Barkevious Mingo

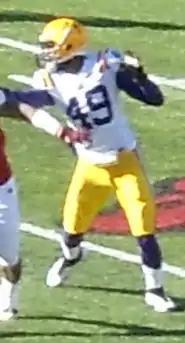
Mingo with the LSU Tigers in 2012.

Mingo attended Louisiana State University, and played for coach Les Miles's LSU Tigers football team from 2009 to 2012. He was redshirted in 2009. As a redshirt freshman in 2010, he started one of the 13 games he played in, recording 35 tackles and 3.5 sacks. As a sophomore in 2011, Mingo was a Second-team All-SEC selection after recording 47 tackles and eight sacks. In 2011, he contributed to LSU's successful SEC Championship season. As a junior in 2012, he played in all 13 games with 10 starts, and earned Second-team All-SEC honors after recording 38 tackles, 8.5 tackles for a loss, 4.5 quarterback sacks, and a team-high 12 quarterback hurries.